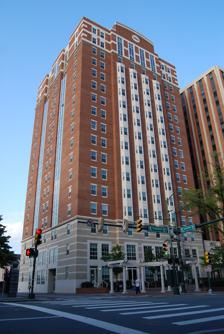
Building: Brandt Hall
Country: United States of America
Year built: 2005
College residence hall in Richmond, Virginia Warren W. Brandt Hall General information Type College residence hall Location 710 West Franklin Street Richmond , Virginia 23220 Coordinates 37°32′54″N 77°27′01″W / 37.5483°N 77.4504°W / 37.5483; -77.4504 Construction started 2003 Completed 2005 Opening August 24, 2005 Cost $28 million Technical details Floor count 17 Lifts/elevators 3 Design and construction Main contractor W.M. Jordan Co. Warren W. Brandt Hall is a 17-story dormitory , that is located on the northeast corner of the Virginia Commonwealth University Monroe Park campus. The building is adjacent to Rhoads Hall, and houses 640 freshmen students. The building was dedicated on August 24, 2005 and opened for the 2005–06 academic school year, being the newest residence building on campus until the construction of Gladding Residence Center, Phase III . The building is named in Warren W. Brandt , who was the first president of VCU. References